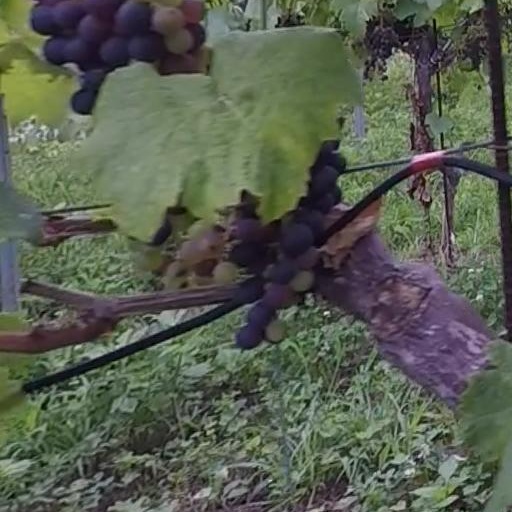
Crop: grape